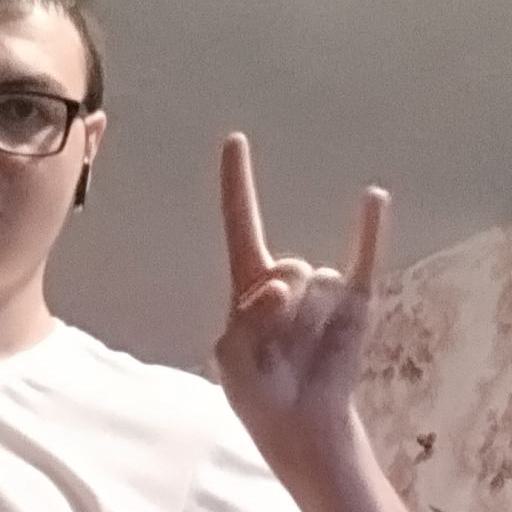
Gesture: rock